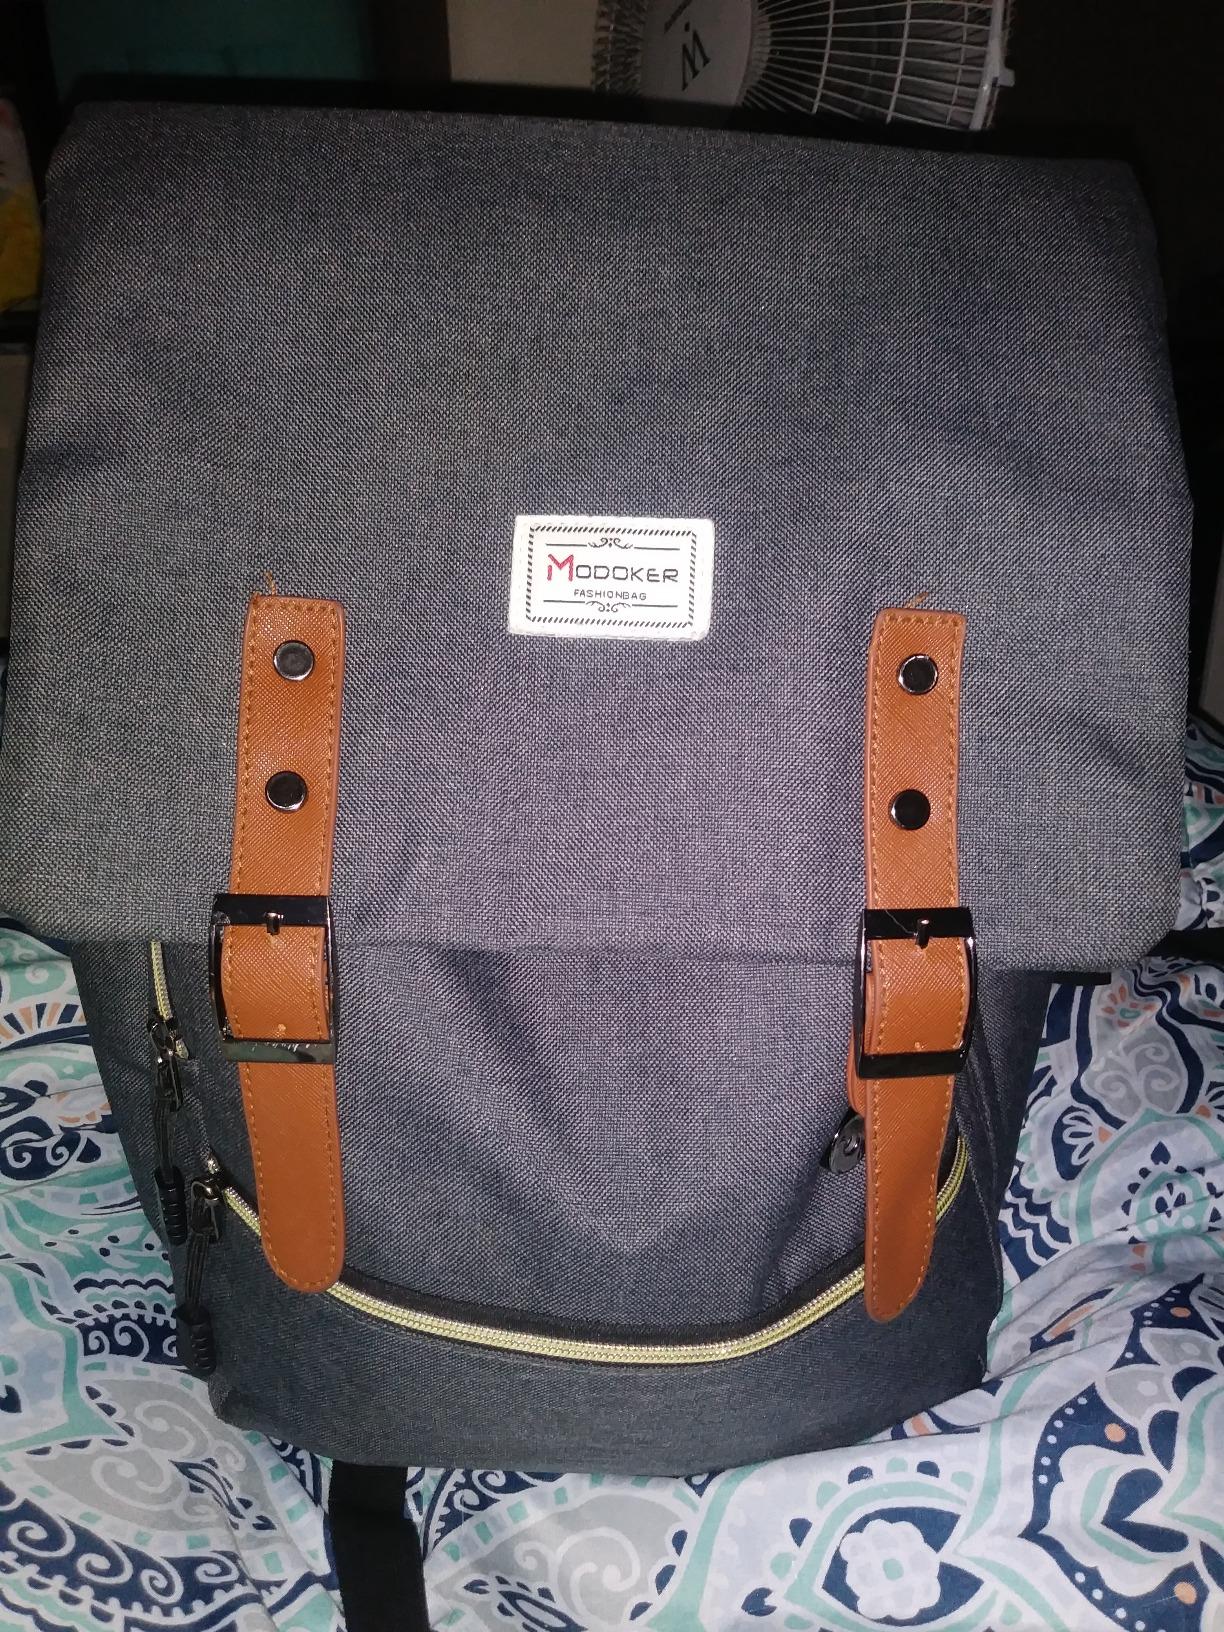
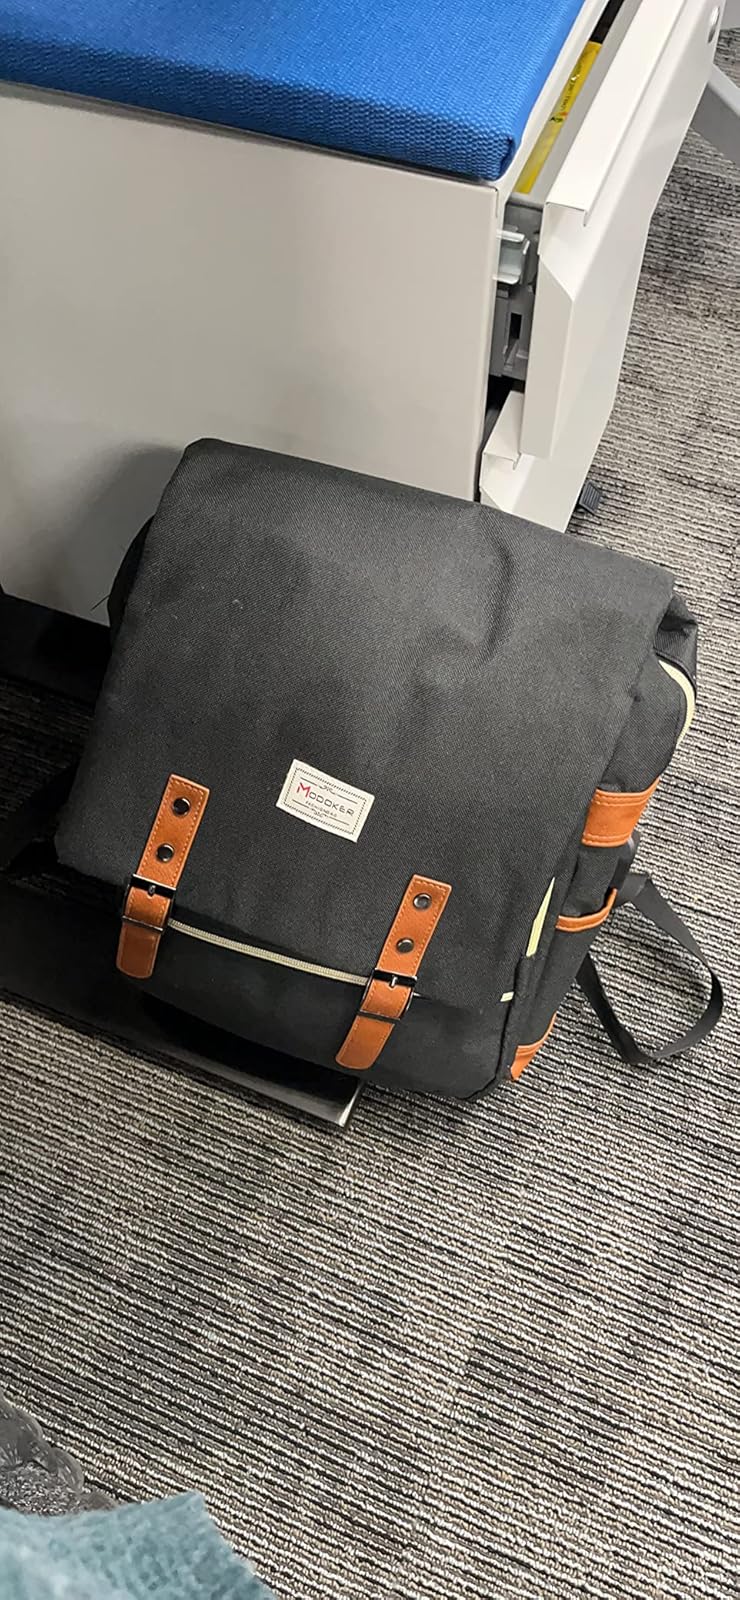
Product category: bag
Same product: no